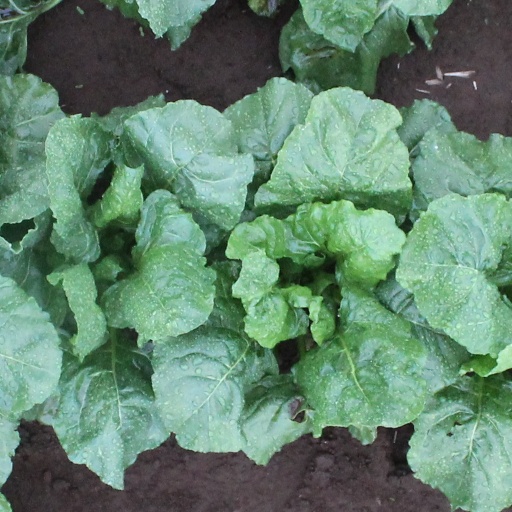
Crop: sugar beet